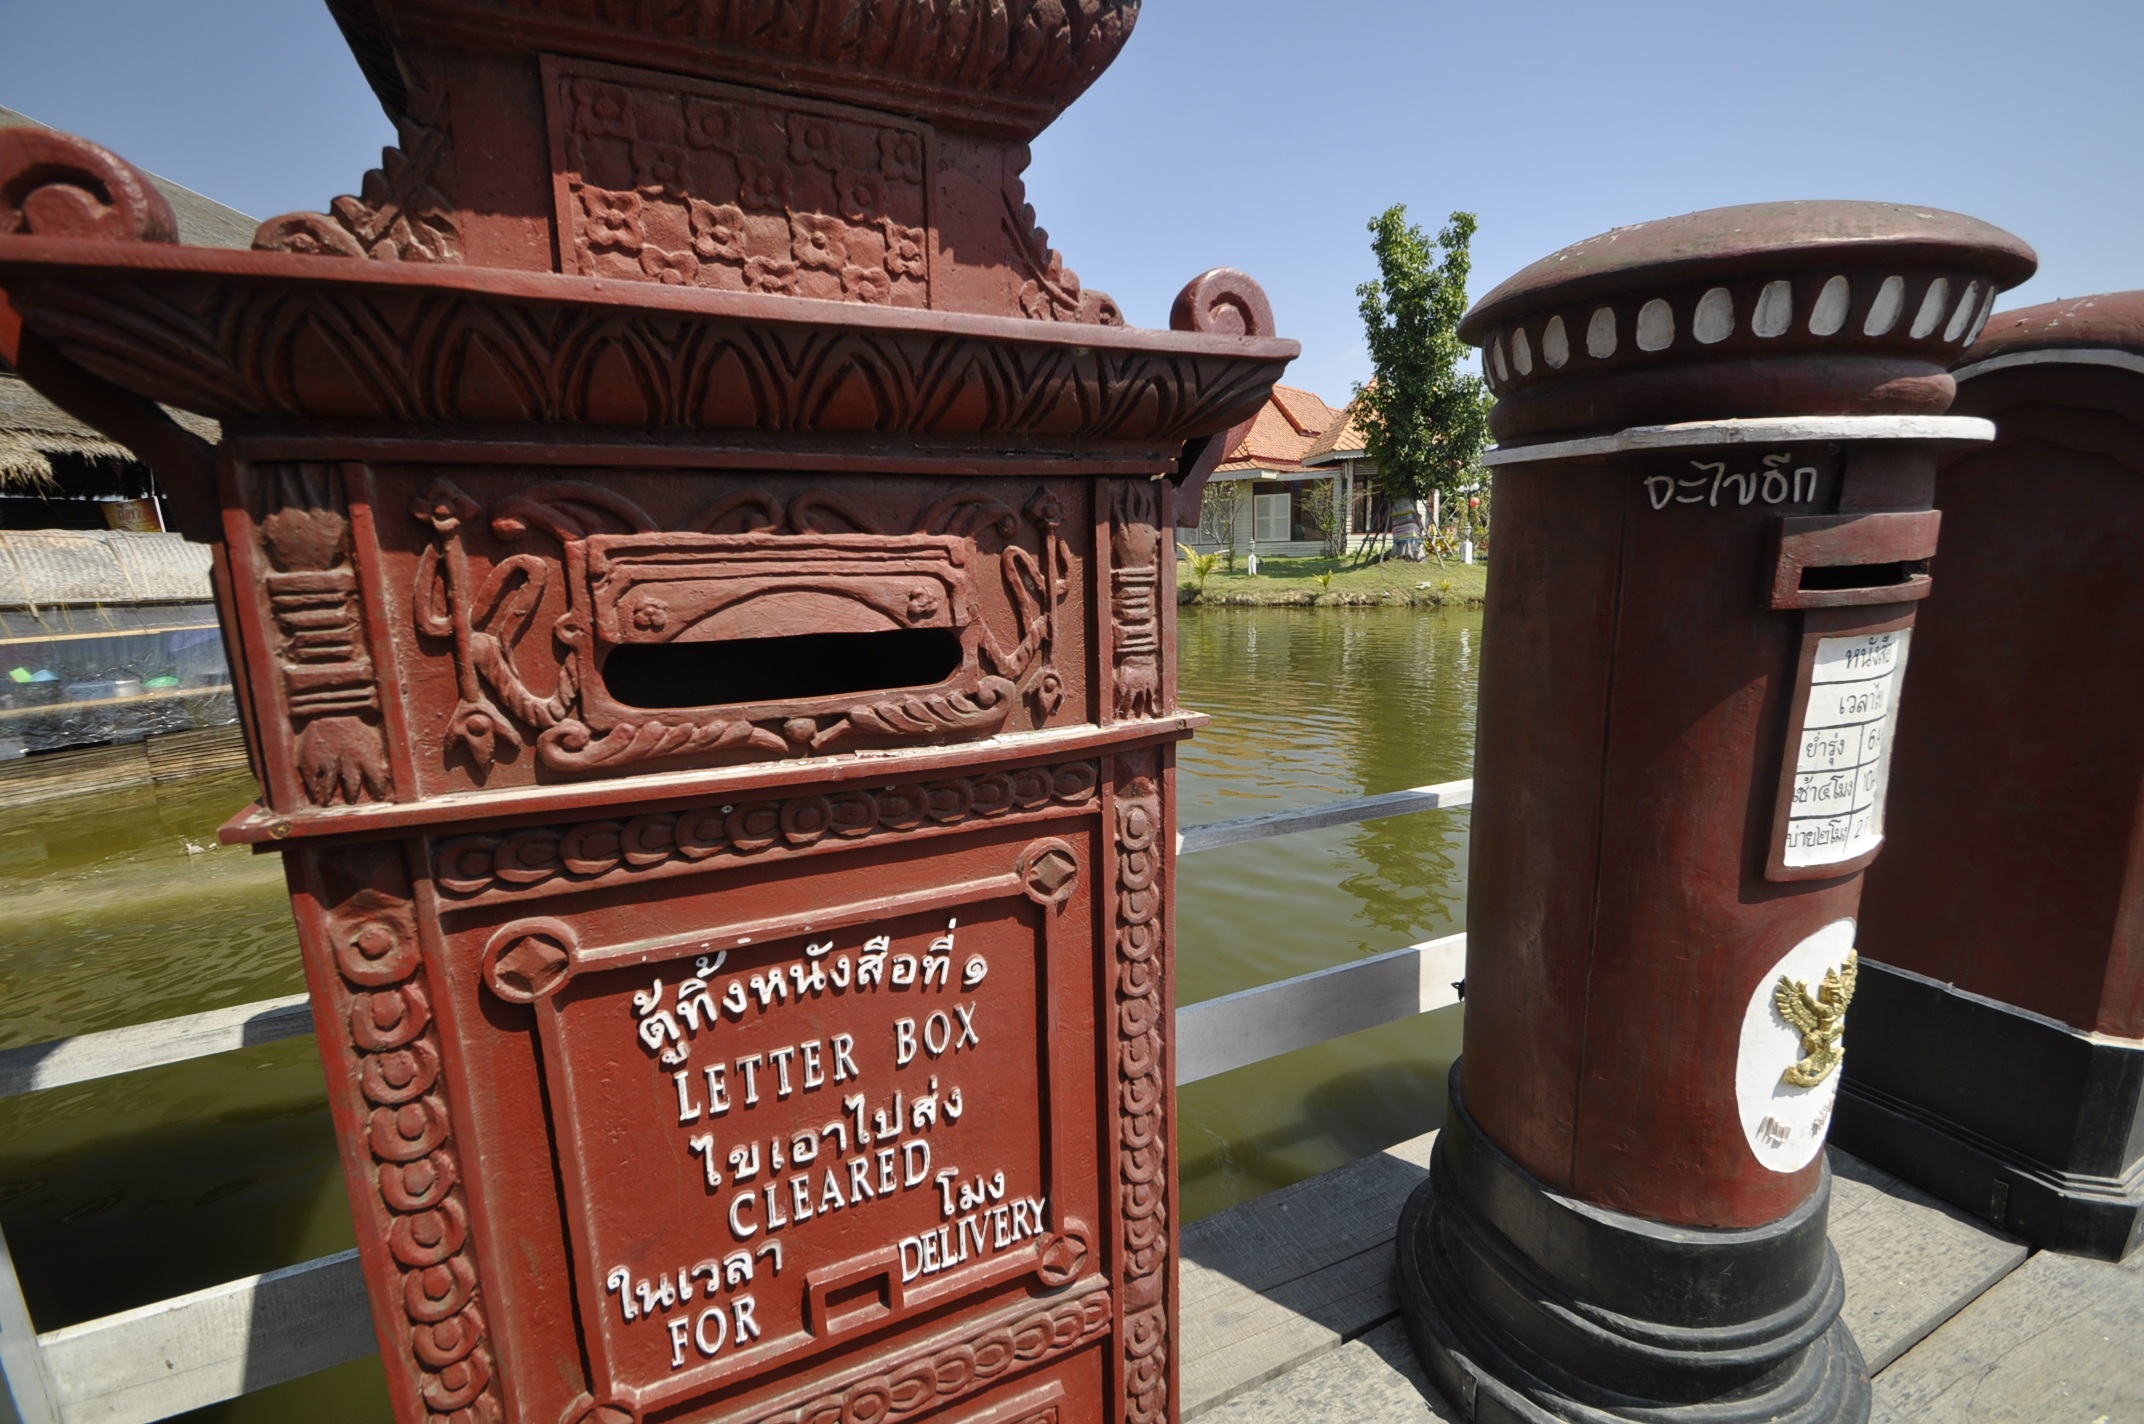
wood, travel, temple, shrine, letterbox, water market, hua hin